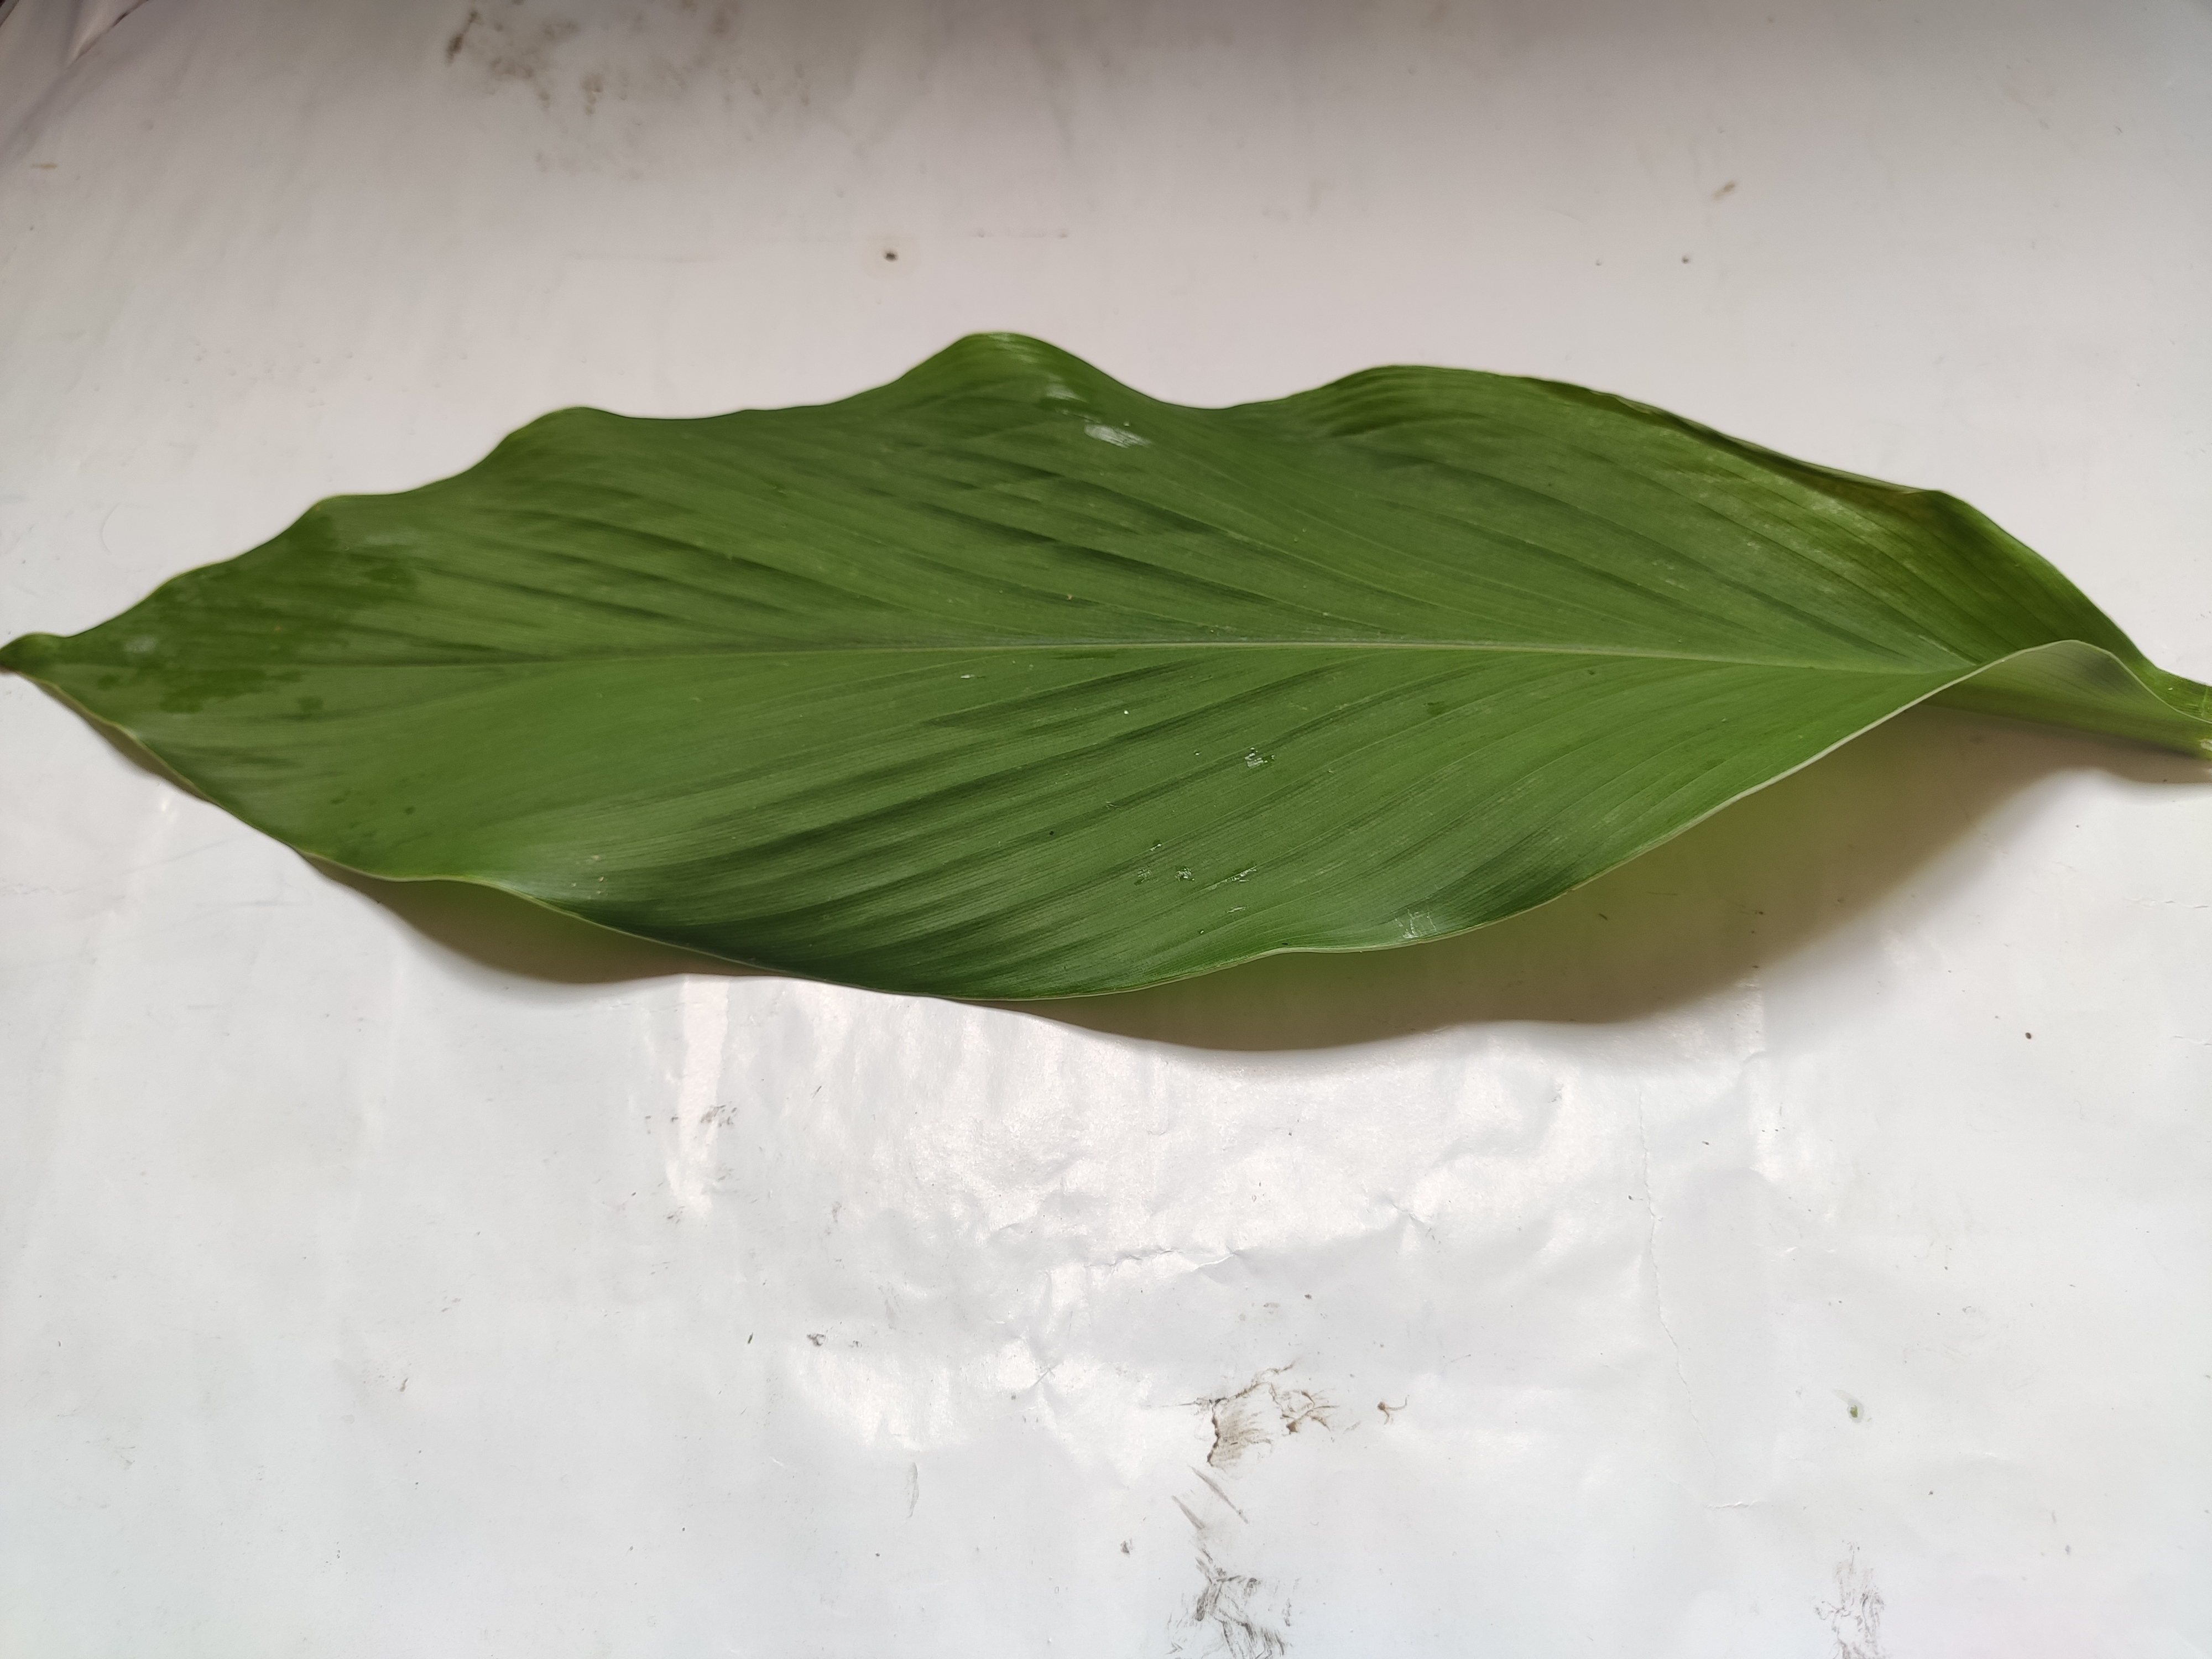
Label: Healthy_Leaf